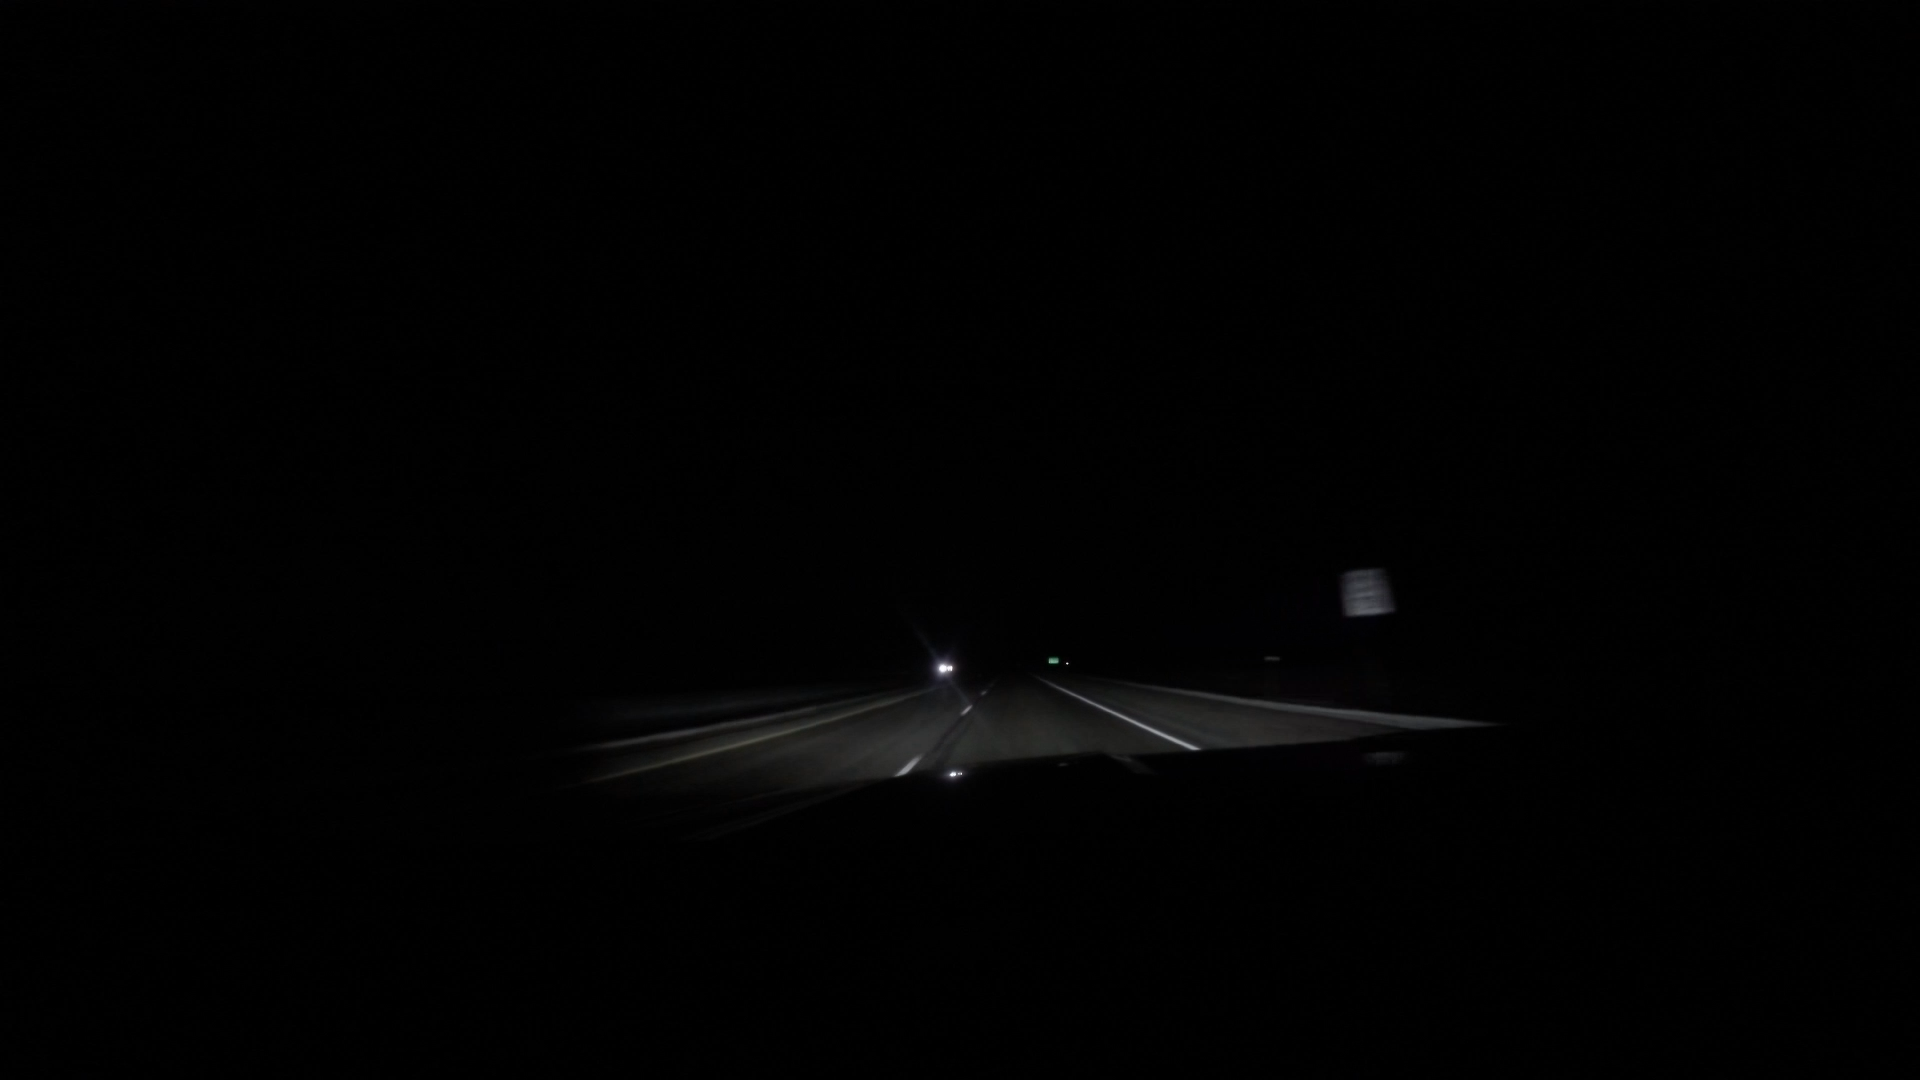
Speed limit sign label: mph75